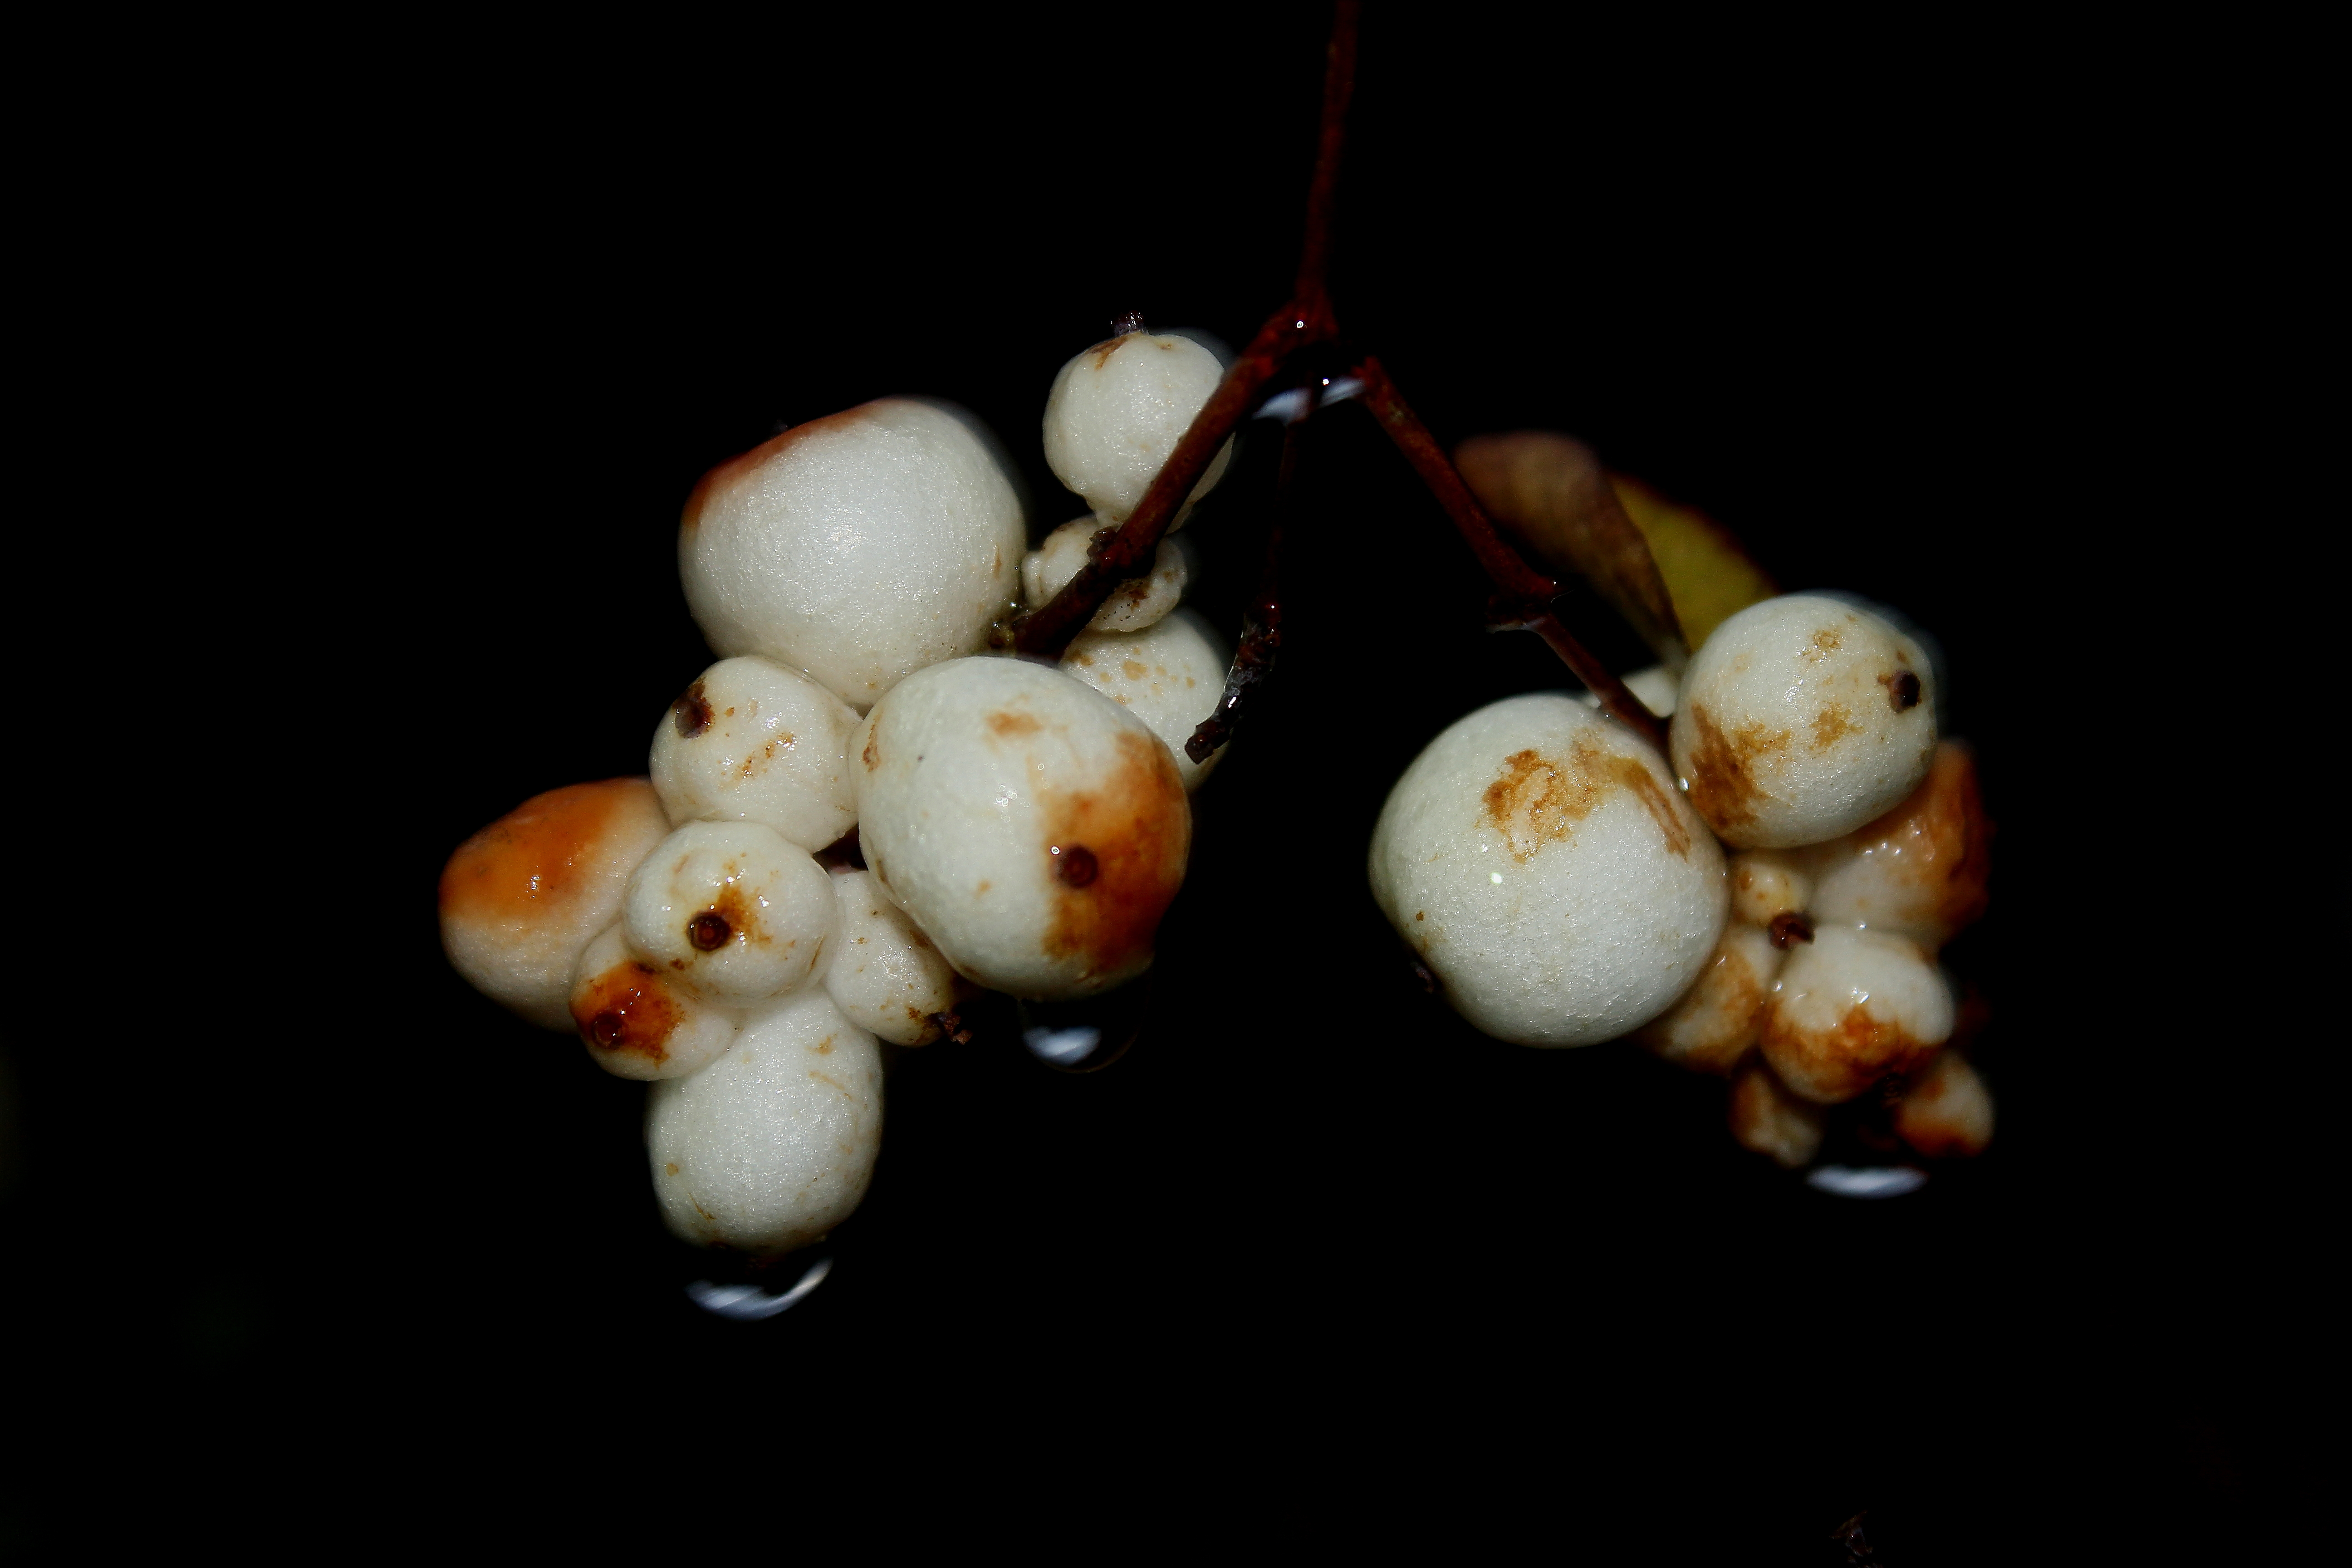
nature, plant, fruit, flower, food, produce, macro, naturaleza, ggl1, gaby1, varios, some, canon550d, macro photography